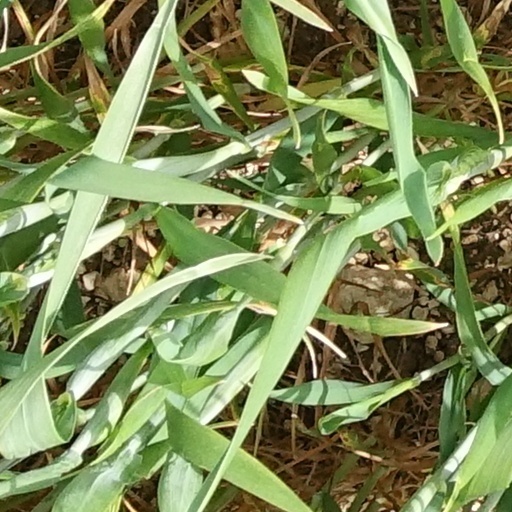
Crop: wheat